Megawati Sukarnoputri

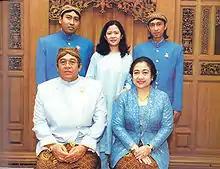
Megawati Sukarnoputri with husband Taufiq Kiemas and three children

On 23 July 2001, the People's Consultative Assembly (MPR) removed Wahid from office and subsequently swore in Megawati as the new president. She thus became the sixth woman to lead a Muslim-majority country. On 10 August 2001, she announced her Mutual Assistance Cabinet.